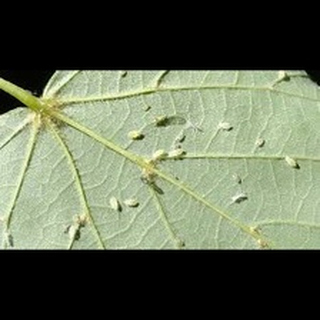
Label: wheat_aphid